List of state highway spurs in Kansas

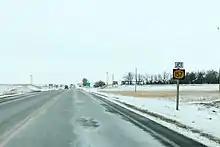
US-77 approaching junction with K-157

K-157 is a spur route in Lyon Township in southwestern Geary County that serves Rock Springs 4-H Center, a 4-H camp that lies in both Geary and Dickinson counties. The highway begins at the main entrance of Rock Springs 4-H Center just north of the Geary–Dickinson county line. K-157 heads north to the next section line road, then the route curves east and follows the section line road to its eastern terminus at US-77 between Junction City and Herington. The Kansas State Highway Commission proposed a state highway connection between US-77 and Rock Springs 4-H Camp in a May 24, 1950, resolution, and the commission confirmed their decision in a November 14, 1950, resolution. The highway used the north–south segment of modern K-157, but instead of heading east toward modern US-77 north of the camp, the highway headed west to the contemporary course of US-77. The Kansas State Highway Commission approved a relocation of US-77 between Herington and Junction City in a January 6, 1960, resolution. The resolution included designation of a new course for K-157 from north of the 4-H facility to connect with the new course of US-77 and to remove the connection to old US-77. K-157 was assigned to its present course after US-77's relocation was completed in 1961.